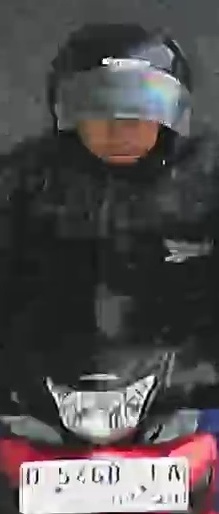
person-with-helmet: 1
person-without-helmet: 0